Melanie Melanson

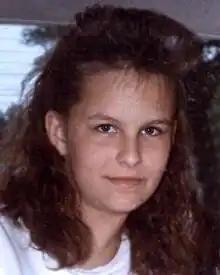

Melanie Jo Melanson (born November 1, 1974) is a missing teenager from Woburn, Middlesex County, Massachusetts. She vanished while at a party on October 27, 1989; at first, investigators believed she fled to Florida. However, subsequent investigations by both authorities and a private investigator have turned up no leads.